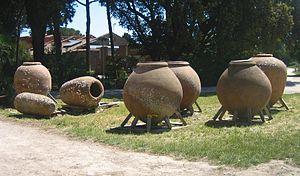
Un dolium est une jarre de l'Antiquité, d'une contenance allant jusqu'à plus de 3 000 L, et qui servait de citerne à eau et au transport de vin, d'huile ou de céréales pour le commerce en gros.